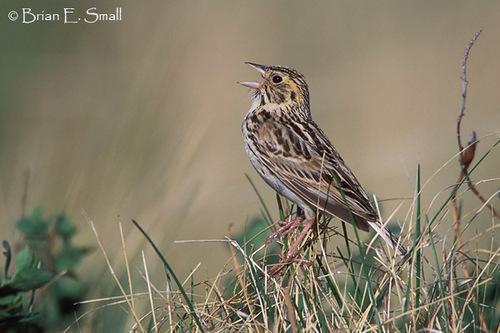
A photo of a baird sparrow